Benedikte Kiær

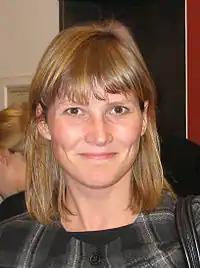
Benedikte Kiær

Benedikte Kiær (born 10 December 1969) is a Danish politician. From 2010 to 2011 she was Minister of Social Affairs in Lars Løkke Rasmussen's cabinet. She belongs to the Conservative People's Party.